Eden of the East

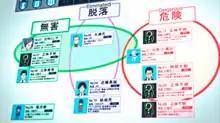
Pictures of known Seleções during the first film. Number 7 is the only Seleção not revealed in the anime.

The series was announced in 2008, denoting Kamiyama's involvement as creator, director and writer and Umino's involvement as character designer. It was also announced that two theatrical films were set to premiere on November 28, 2009, and March 2010 respectively, after the television series ended its original run. In March 2009, it was also announced that the series would premiere on Noitamina on April 9, 2009. On March 19, 2009, the official website to the series relaunched with a trailer, which announced that the opening theme would be "Falling Down" by English rock band Oasis, while the ending theme was "futuristic imagination" by Japanese band School Food Punishment.